Hunsrück

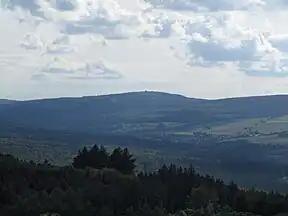
The Erbeskopf from the northeast

The heart of the Hunsrück is formed by the Hunsrück Plateau and the Simmern Bowl. In the northwest the Hunsrück is bounded by the Moselle river and in the east by the Rhine. Its northeasternmost tip is thus formed by the Deutsches Eck. The Nahe – on the edge of the Bingen Forest, the Soonwald and the Lützelsoon – borders the mountains to the south. The Lower Naheland is not part of the Hunsrück, but belongs to the Upper Rhine Plain. The Idar Forest, the Hochwald and the Wildenburger Kopf adjoin the Hunsrück to the southwest. Here the Upper Nahe Hills rise in the shadow of the Hunsrück. The Osburger Hochwald, Schwarzwälder Hochwald and the rivers Saar and Ruwer form the western perimeter. Its southern continuation is formed by the Westrich and the North Palatine Uplands.